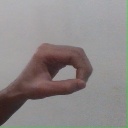
अक्षर: औ